Locations in Veronica Mars

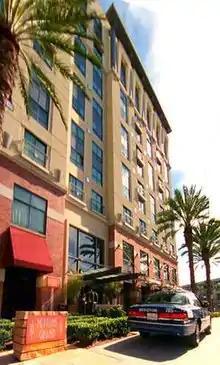
The exterior of the Hilton San Diego with "Neptune Grand" signs. The San Diego convention center can be seen in the distance.

The Neptune Grand is a luxury hotel, mainly catering to the upper class, as opposed to the cheaper Camelot Motel. Lianne Mars told Veronica that Jake Kane was innocent of his daughter's murder because he had been at the Neptune Grand with Lianne at the time of Lilly's death. During the second season, Duncan lived in a suite in the Grand ("Driver Ed"). After a fire in Logan Echolls' house, he moved in with Duncan ("Rat Saw God") and he kept the suite after Duncan ran away to Australia. Logan held the "alterna-prom" in his suite when Neptune High canceled the prom ("Look Who’s Stalking") and also held a graduation party there. Veronica and Beaver's confrontation on the roof of the hotel ended with Beaver jumping to his death ("Not Pictured"). The Neptune Grand is where Aaron Echolls (Logan Echolls' father) was murdered, and the location where Dean O'Dell's wife Mindy had been having an affair with Hank Landry, Veronica's criminology professor. Exterior shots of the Hilton San Diego, Gaslamp Quarter were used for the Neptune Grand in season two. Other shots of the Hyatt Regency were also used.